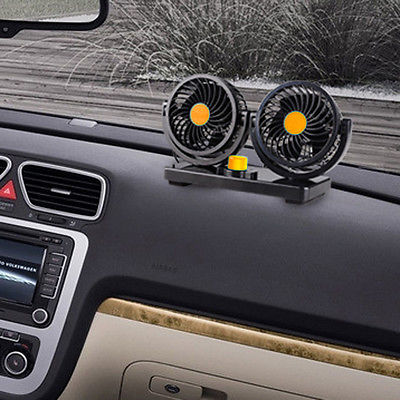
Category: fan